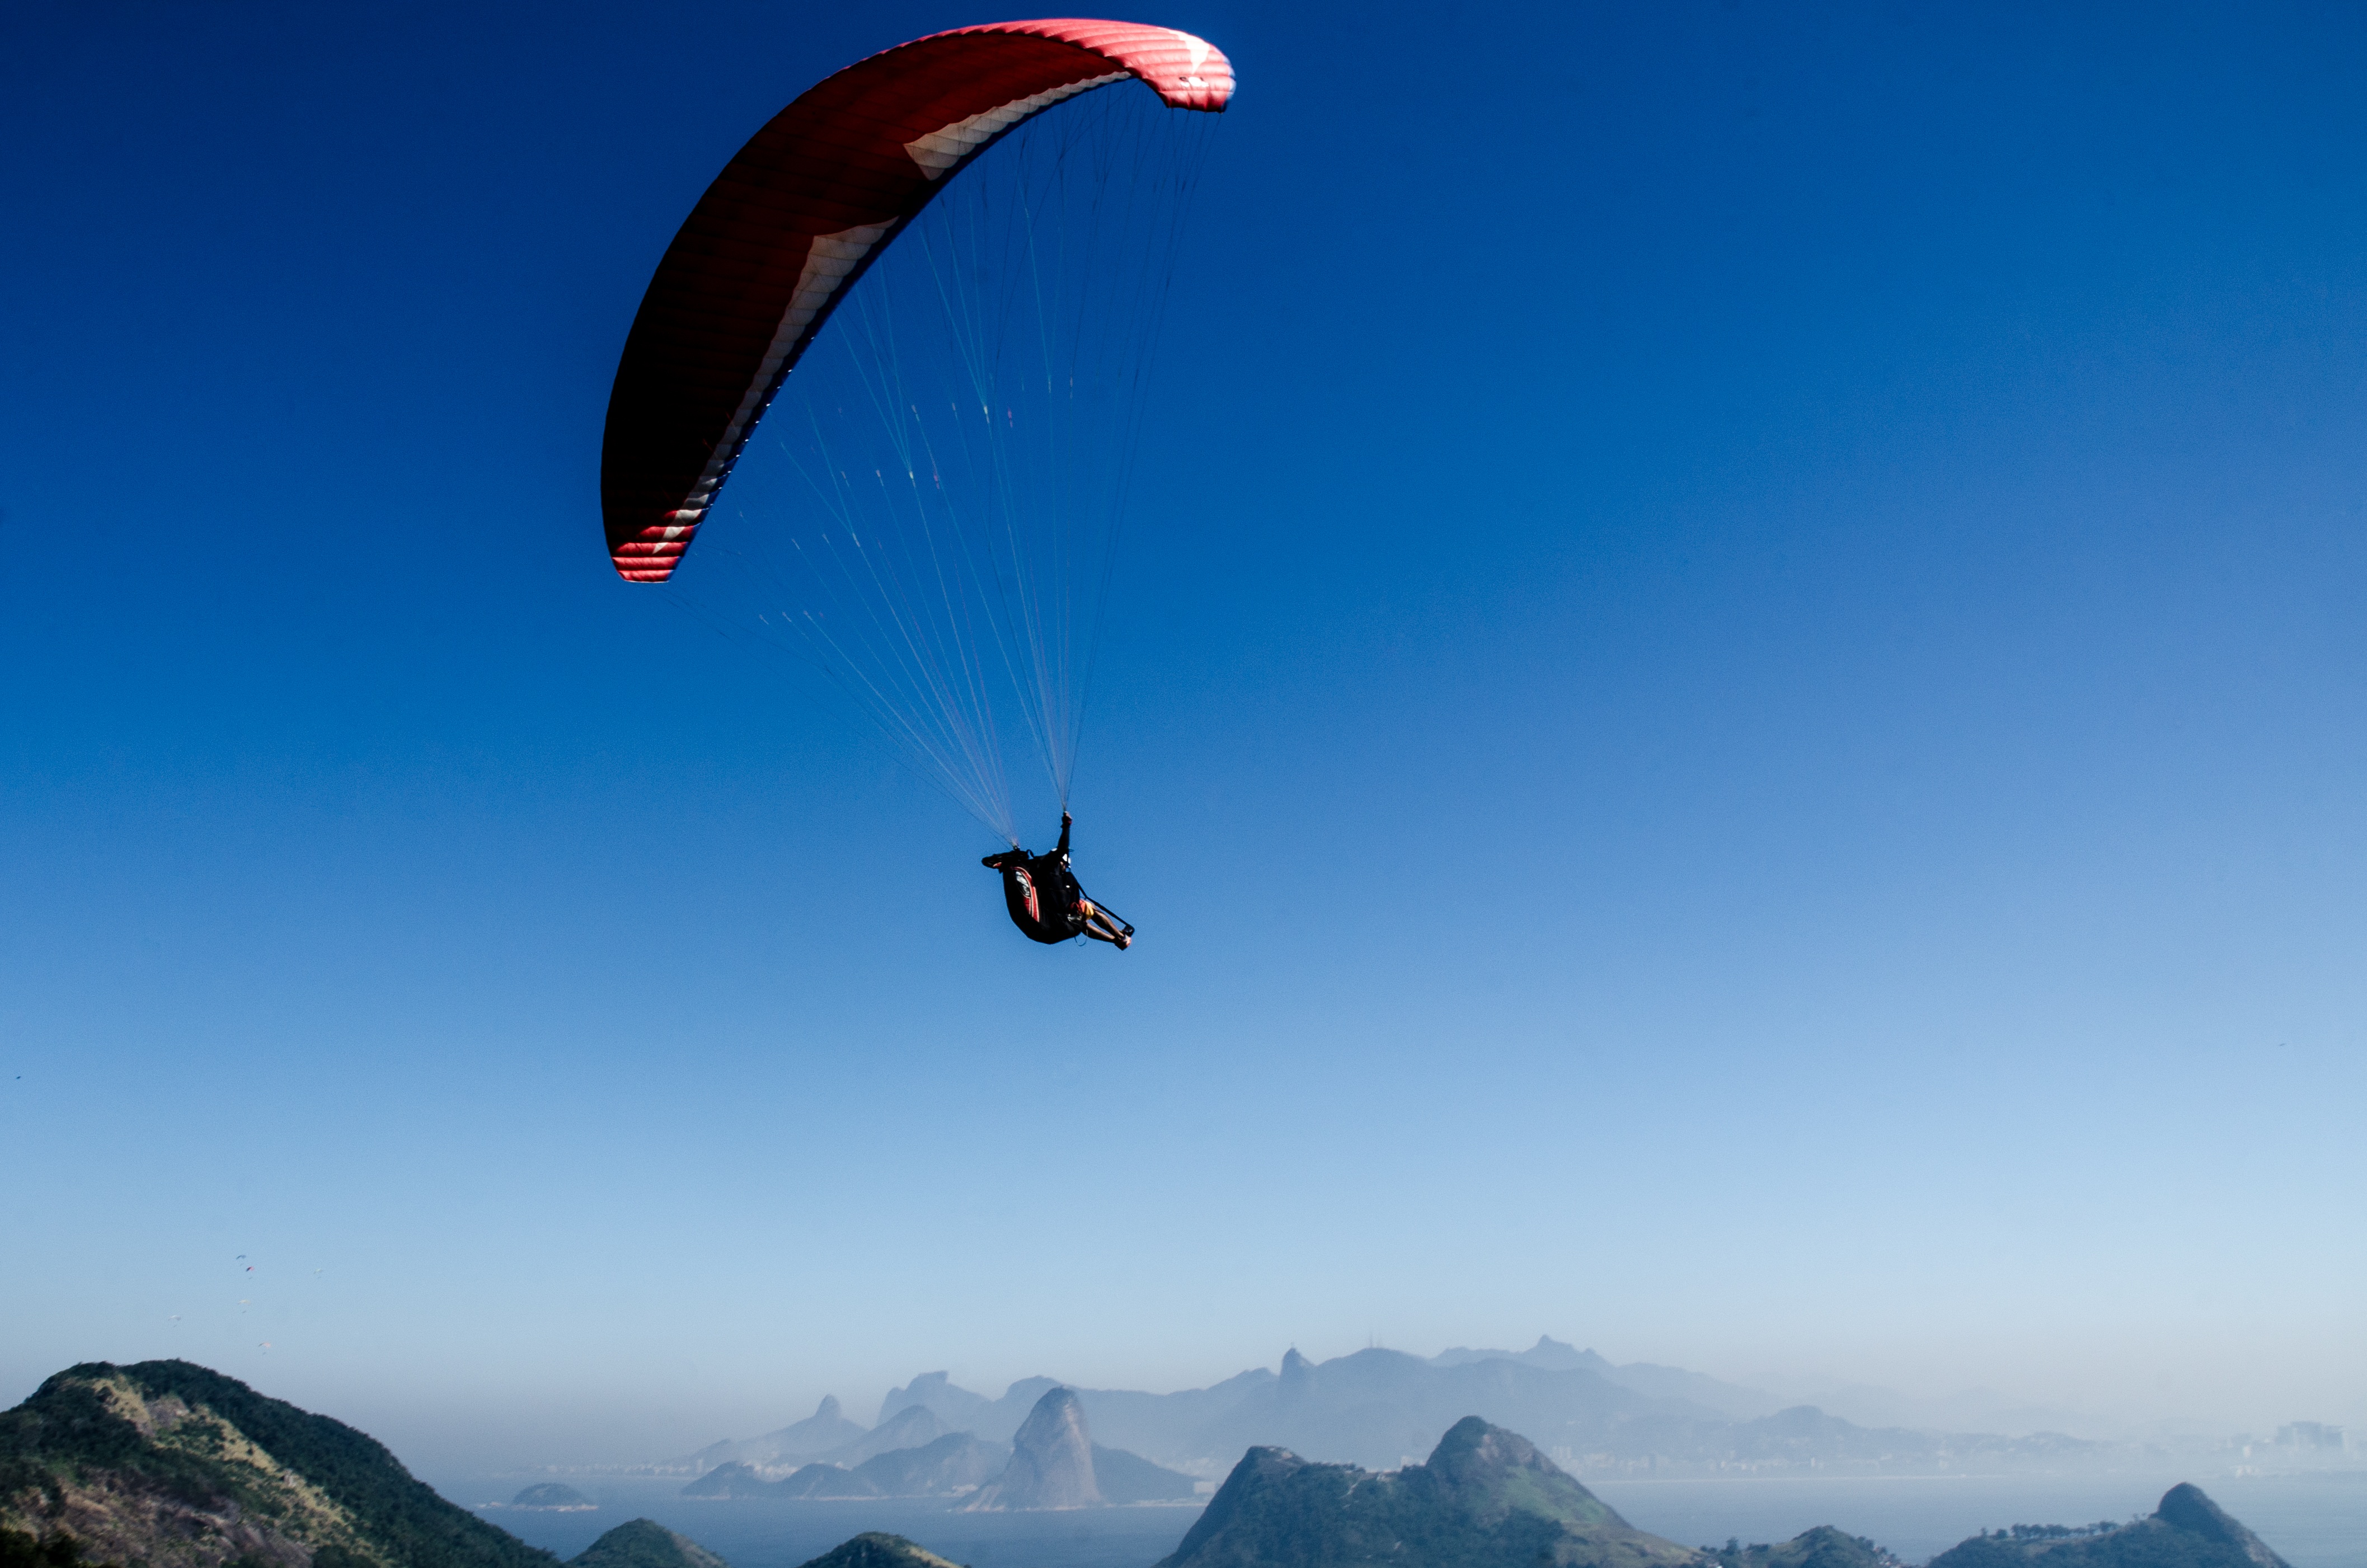
wing, adventure, city, bay, extreme sport, parachute, paragliding, rio de janeiro, sports, gliding, mountains, brazil, parachuting, city park, air sports, olympics 2016, christ the redeemer, niter i, windsports